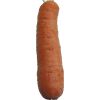
Label: Carrot 1